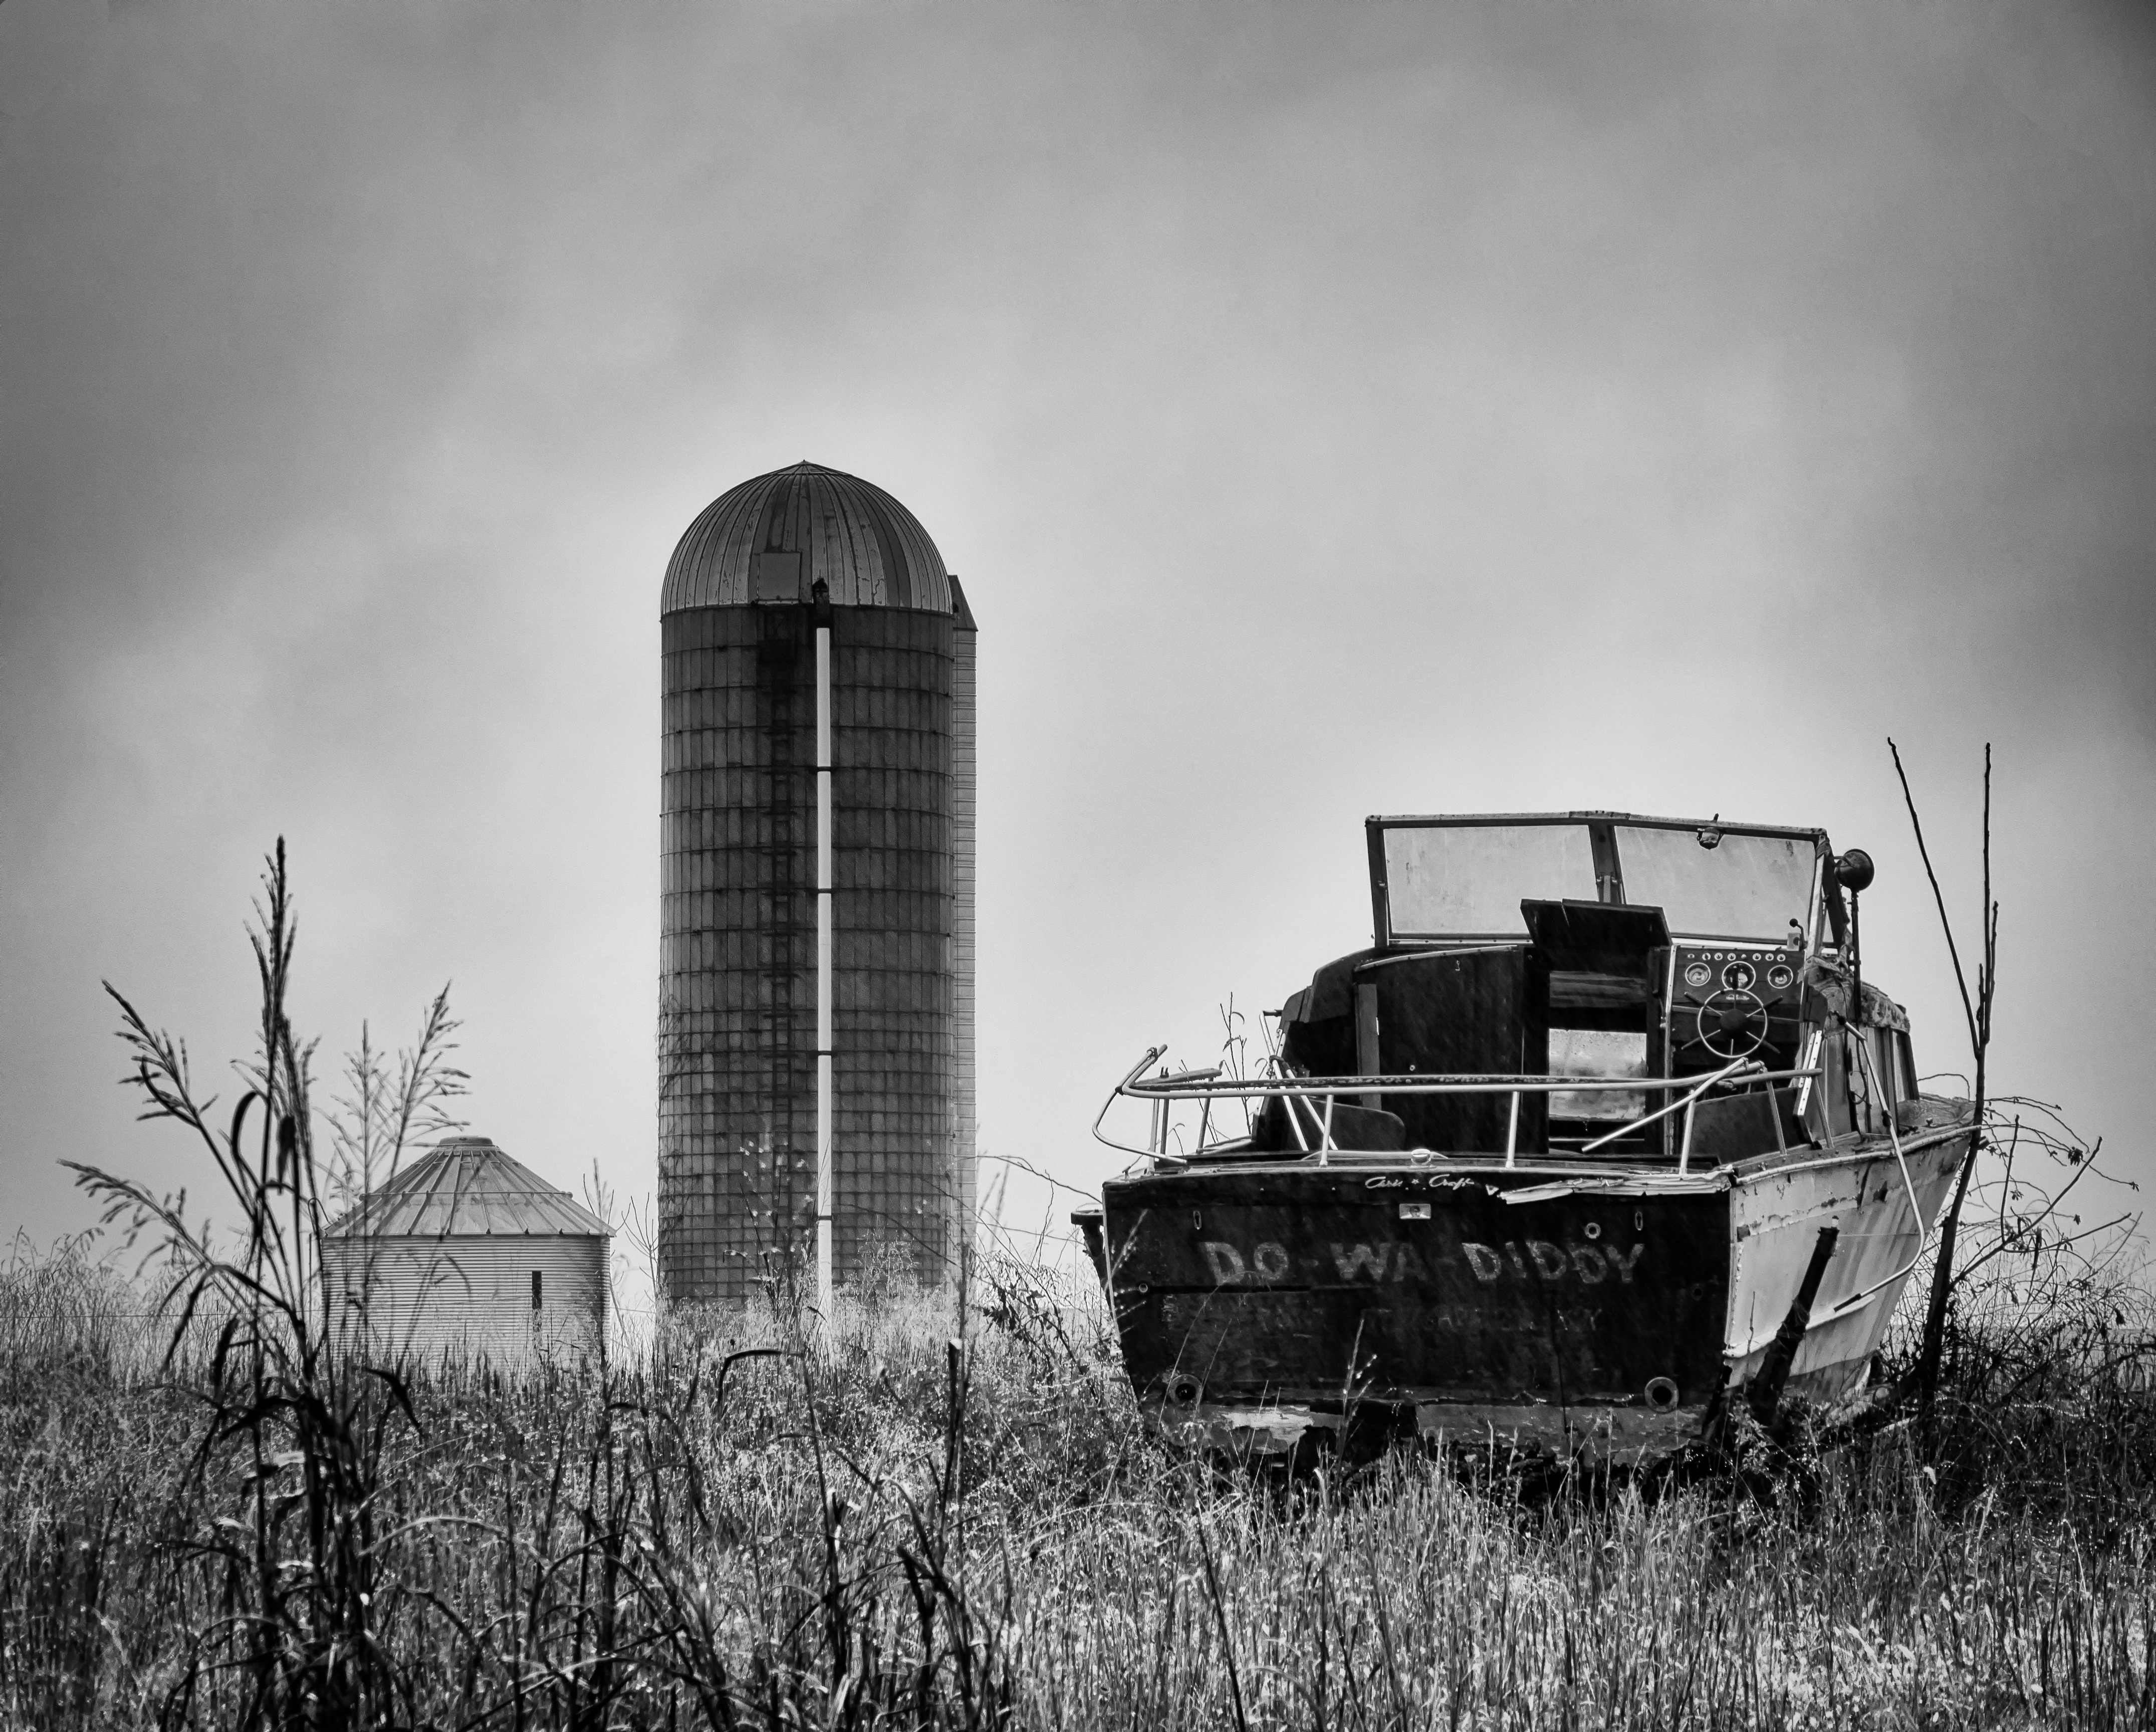
grass, black and white, architecture, boat, field, photography, country, transport, rural, vehicle, scenic, scenery, america, industry, monochrome, silo, classic, urban area, monochrome photography, atmospheric phenomenon